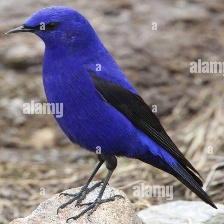
Species: GRANDALA
Scientific name: GRANDALA COELICOLOR